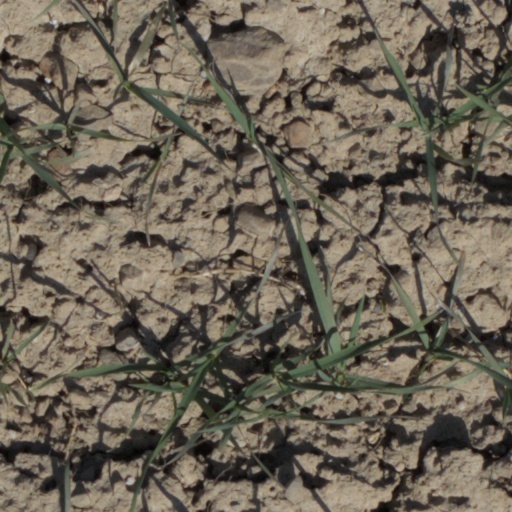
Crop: wheat